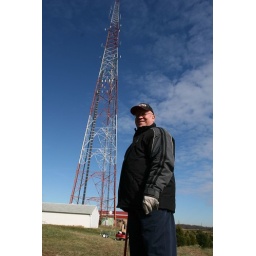
This tower was right in the center of the christmas tree farm